Janet Leon

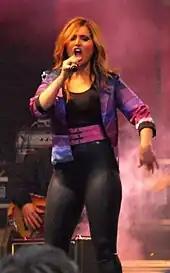
Leon performing in 2009

After the breakup of Play, Leon began a solo career, working towards the eventual goal of putting together a solo studio album. She continued to work with her manager Laila Bagge, as well as producers Anders Bagge and Andreas Carlsson, who had previously worked with Play. Her early solo work included recording songs for the American toy store brand Build-a-Bear Workshop and for Kohl's clothing brand everGirl. In 2005 she also contributed vocals to two songs on the . She voiced a fawn in the 2008 Swedish animated children's film "".